Zeta Phoenicis

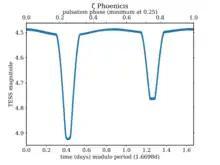
Phase-folded light curve of Zeta Phoenicis recorded by NASA's Transiting Exoplanet Survey Satellite (TESS)

Zeta Phoenicis (ζ Phoenicis, abbreviated Zet Phe, ζ Phe) is a multiple star system in the constellation of Phoenix. It is visible to the naked eye. Based upon parallax measurements made by the Hipparcos spacecraft, it is located some away.